Jaan Se Pyaara

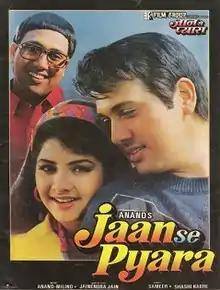
Promotional Poster

Jaan Se Pyaara is a 1992 Indian Hindi-language action-romantic comedy film directed by Anand. It stars Govinda and Divya Bharti. Aruna Irani, Kiran Kumar, Raza Murad appear in supporting roles. It is an unofficial remake of "Heart of Dragon" (1985) and the concept of one actor playing the role of both brothers, unlike in the original version, was borrowed from the 1990 Kannada remake of "Heart of Dragon," "Shivashankar".